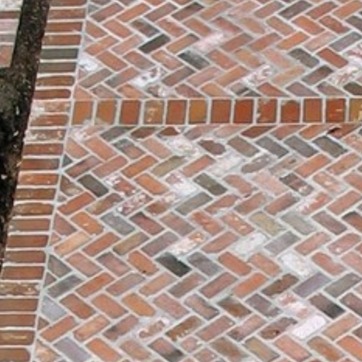
Material: brick